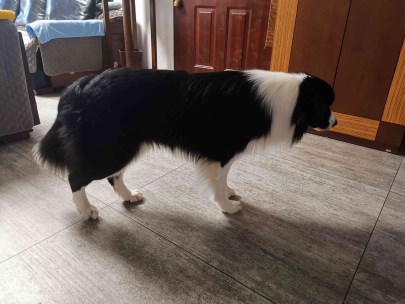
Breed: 2594-n000109-Border_collie